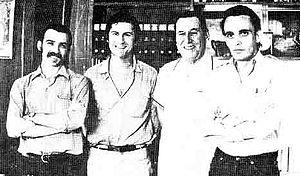
Octavio Getino est un réalisateur argentin qui est surtout connu comme cofondateur, avec Fernando Solanas du Grupo Cine Liberación et de l'école du Troisième Cinéma.